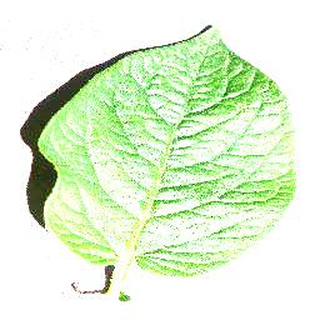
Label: healthy_potato